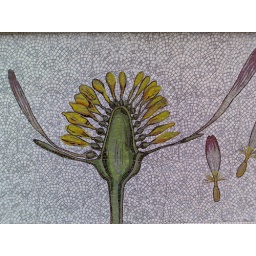
Botanical mosaic mural near Columbia Road flower market